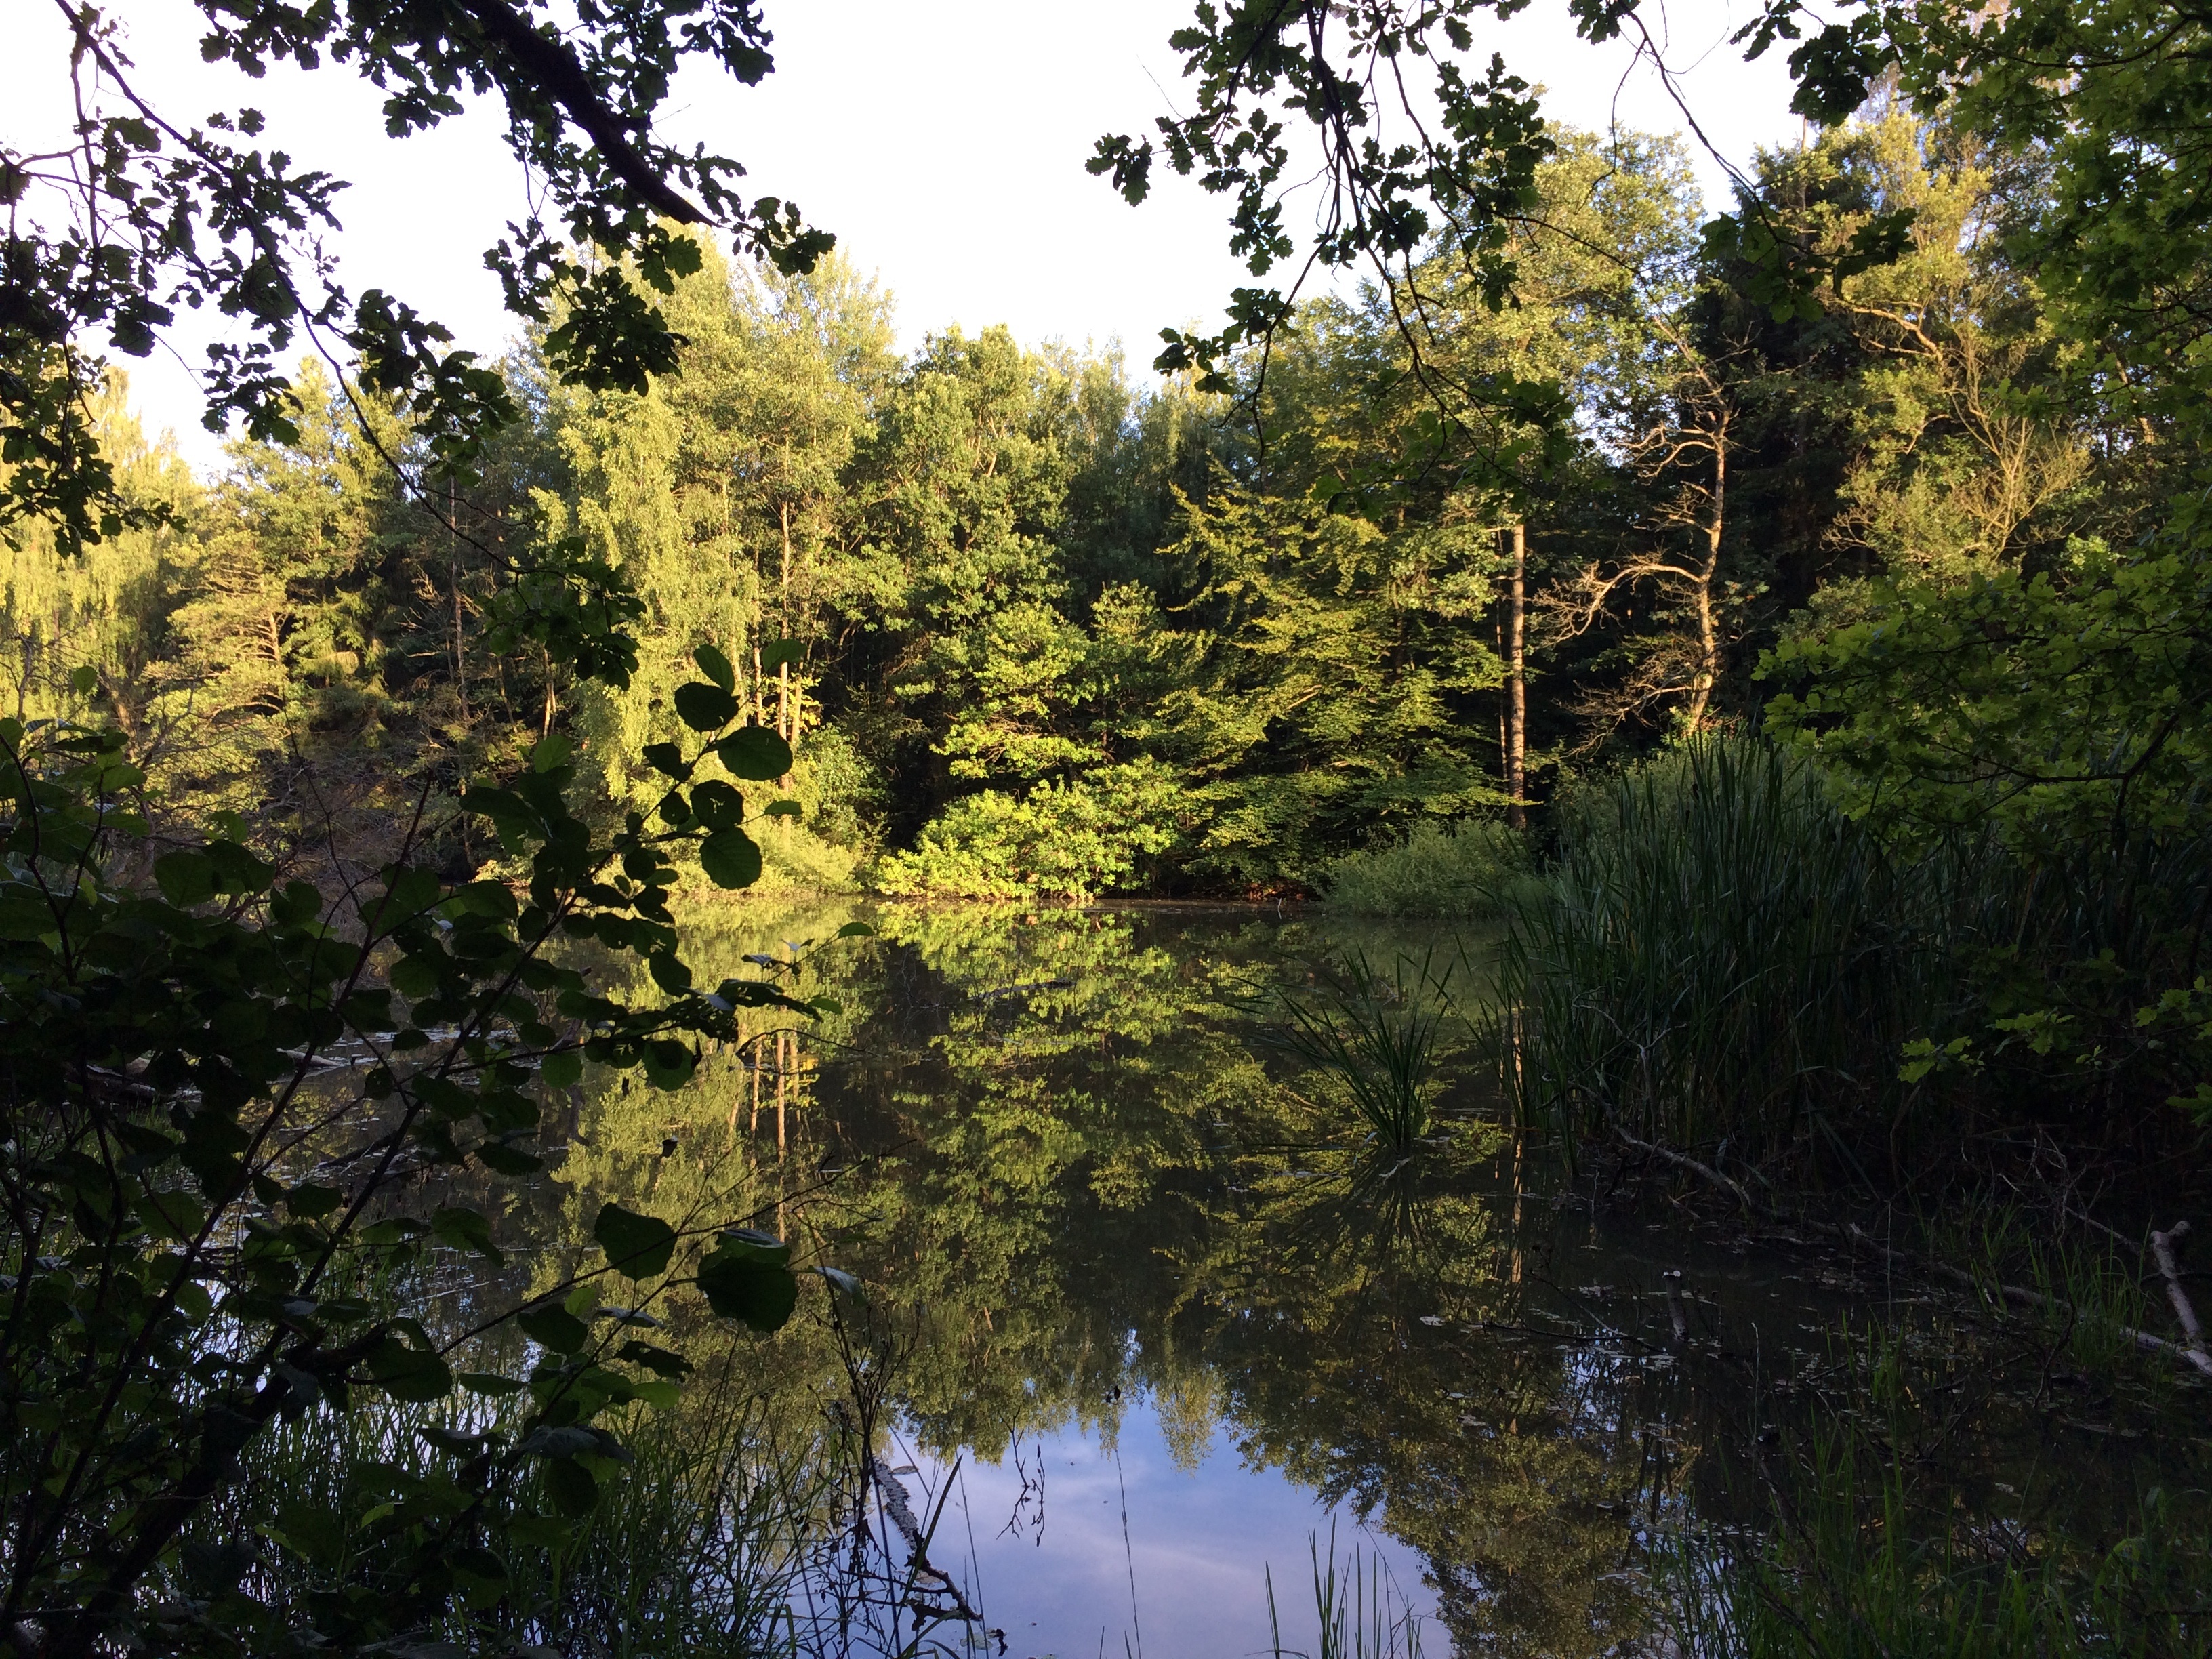
tree, nature, forest, wilderness, branch, leaf, lake, river, pond, stream, reflection, jungle, autumn, season, vegetation, rainforest, wetland, woodland, habitat, ecosystem, biome, natural environment, woody plant, temperate broadleaf and mixed forest, temperate coniferous forest